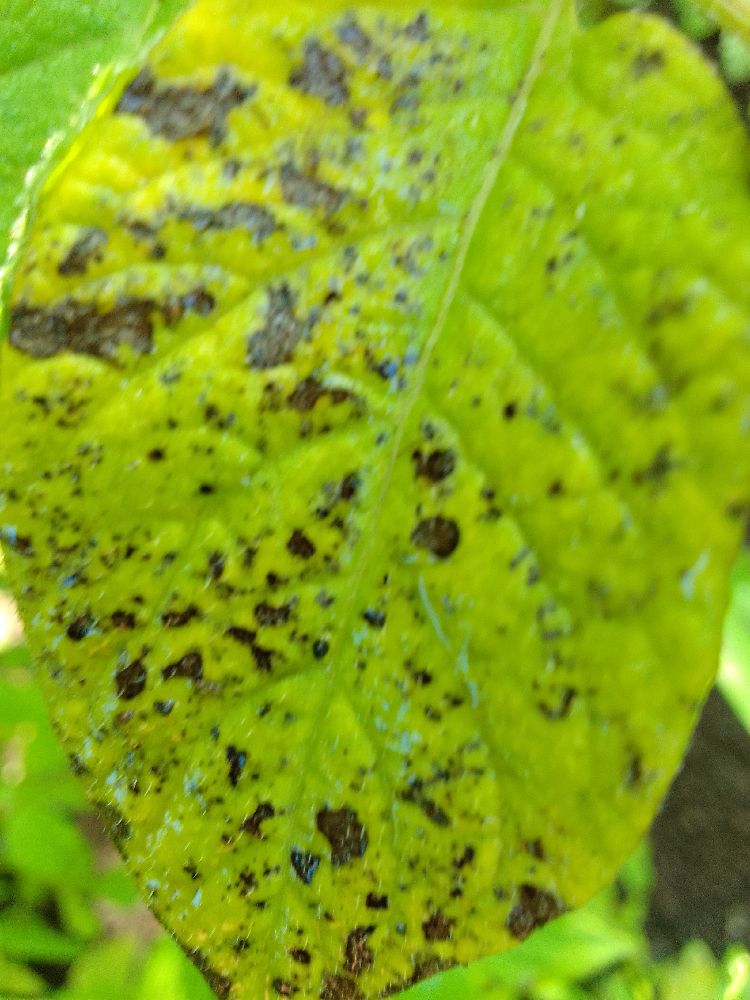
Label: Early blight